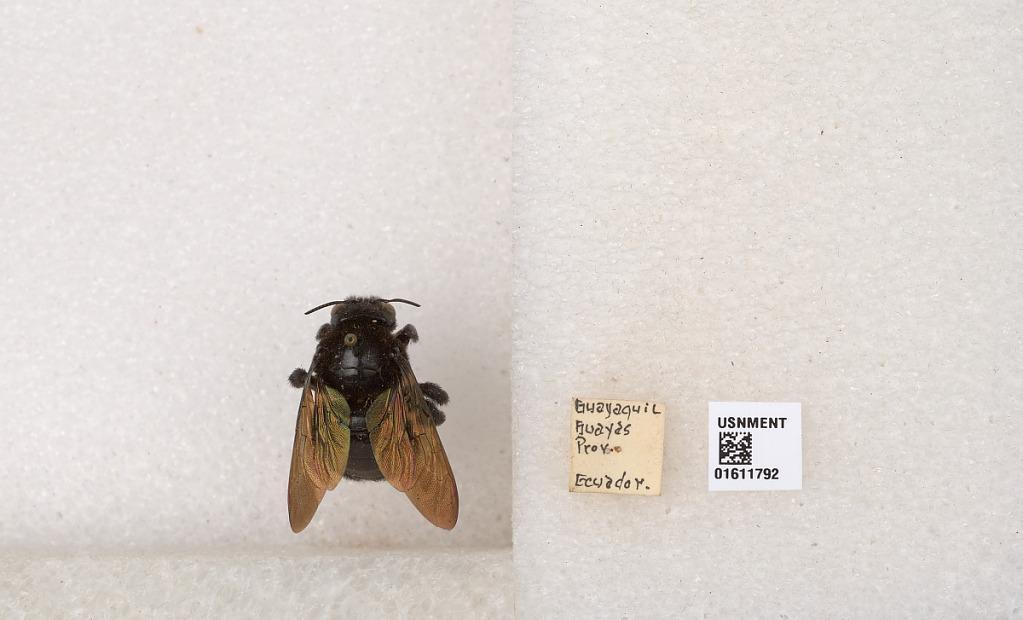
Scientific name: Xylocopa (Neoxylocopa) sp.
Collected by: S. Matos
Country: Ecuador
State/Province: Guayas
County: Guayaquil
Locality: Guayaquil